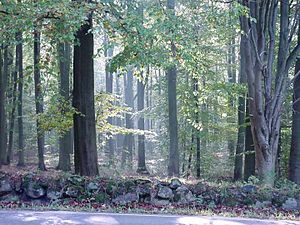
Hareskoven
Hareskoven. Fægyden
Hareskoven. Fægyden.
Hareskoven, Harreskoven eller Hareskovene som det samlede område retteligen burde kaldes, er et stort sammenhængende skovområde nord for København med størstedelen beliggende i det sydlige Furesø Kommune, en mindre del i Gladsaxe Kommune og en lille del i Ballerup Kommune. Mod øst fortsætter skoven i den private Frederiksdal Storskov og mod nord er der kun et mindre åbent område omkring Kollekolle op til Nørreskoven. Der er således tale om et meget stort naturområde ganske tæt på hovedstaden, og bortset fra Kongens Lyngby fortsætter det grønne område helt til Øresund.